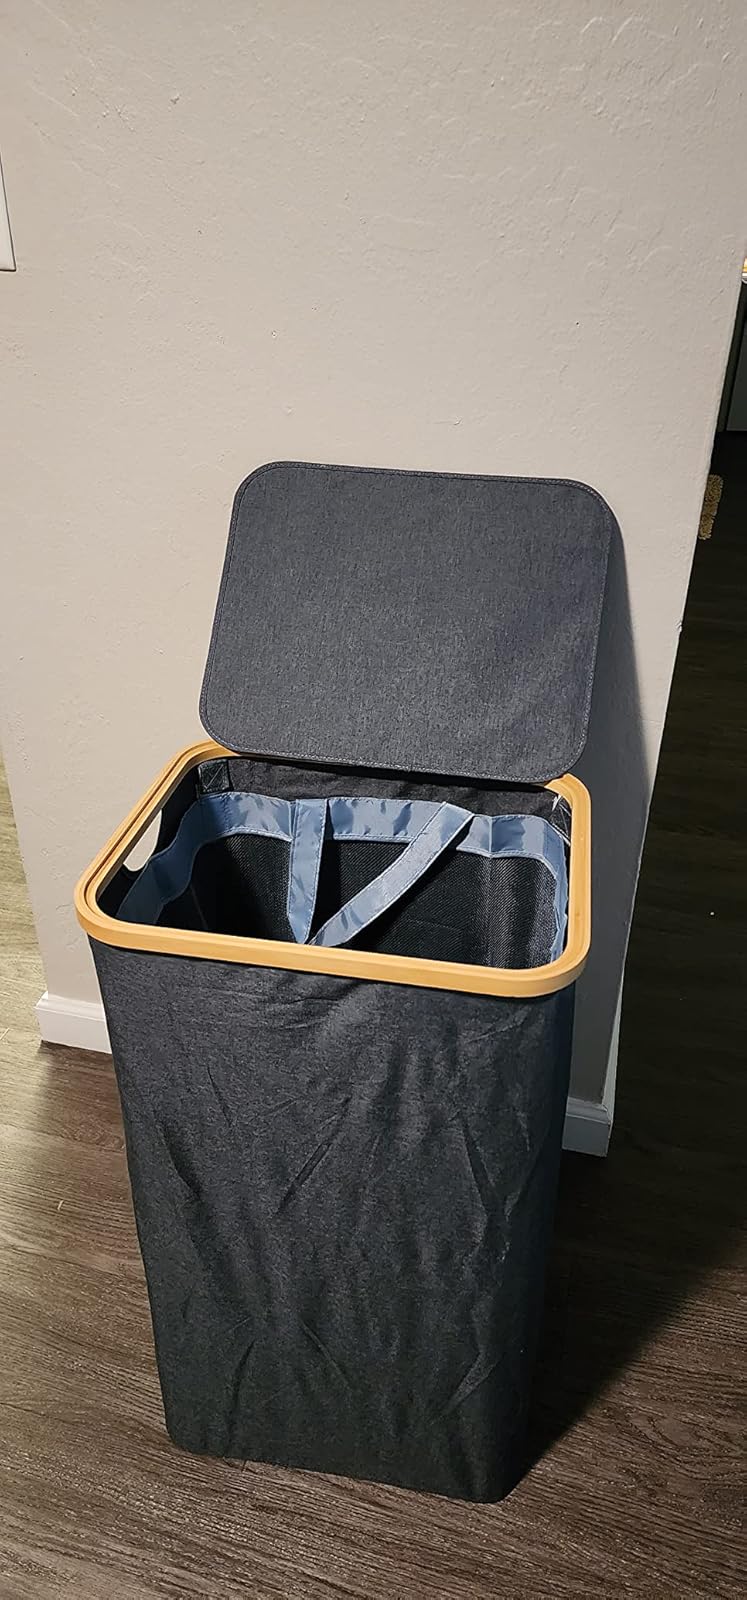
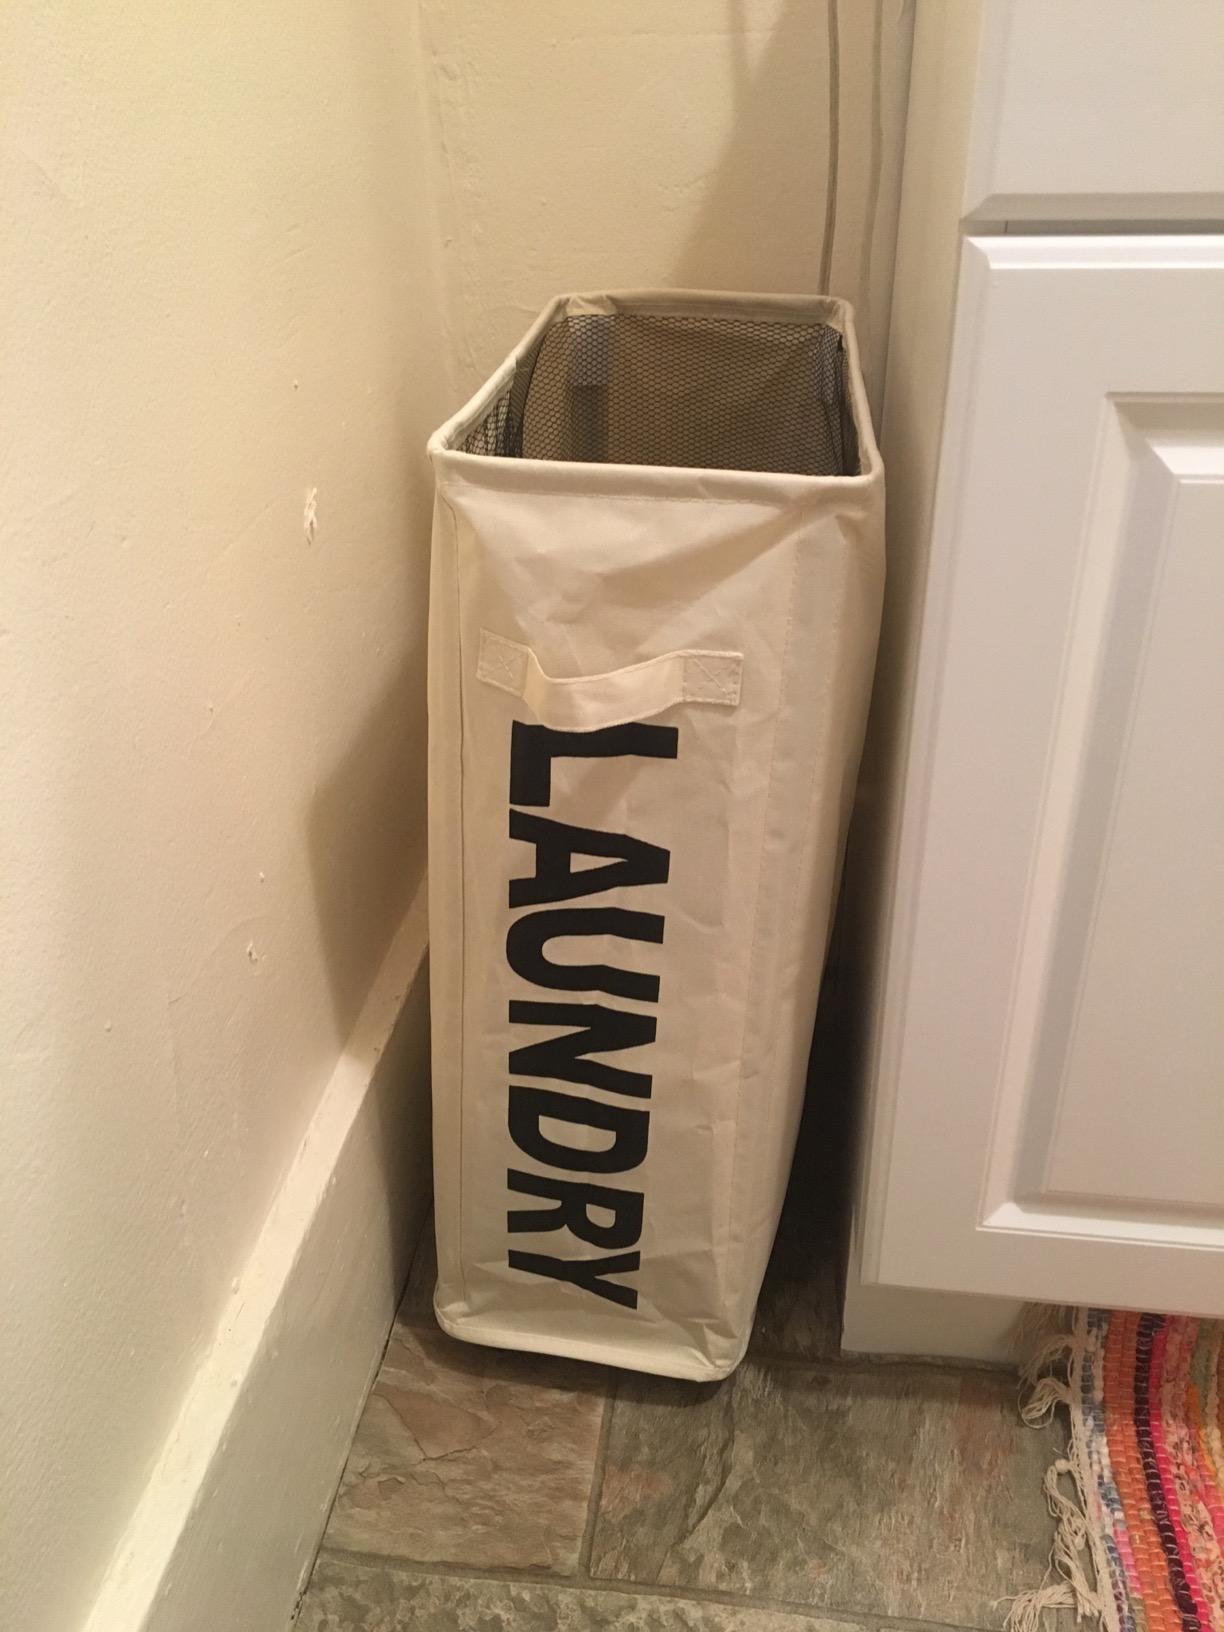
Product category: items_hamper
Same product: no